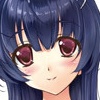
Portrait style: Anime Portrait